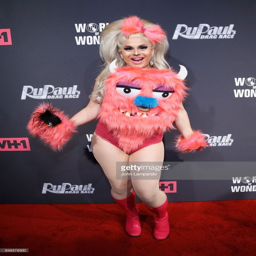
person attends season premiere party and meet event .